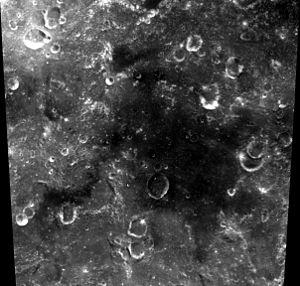
Lacus Excellentiae est un lac lunaire relativement petit et irrégulier situé dans les latitudes sud de la Lune, au centre d'un terrain accidenté au sud de la plus grande Mare Humorum. La caractéristique la plus marquante à l'intérieur de ce bassin est le petit cratère Clausius.